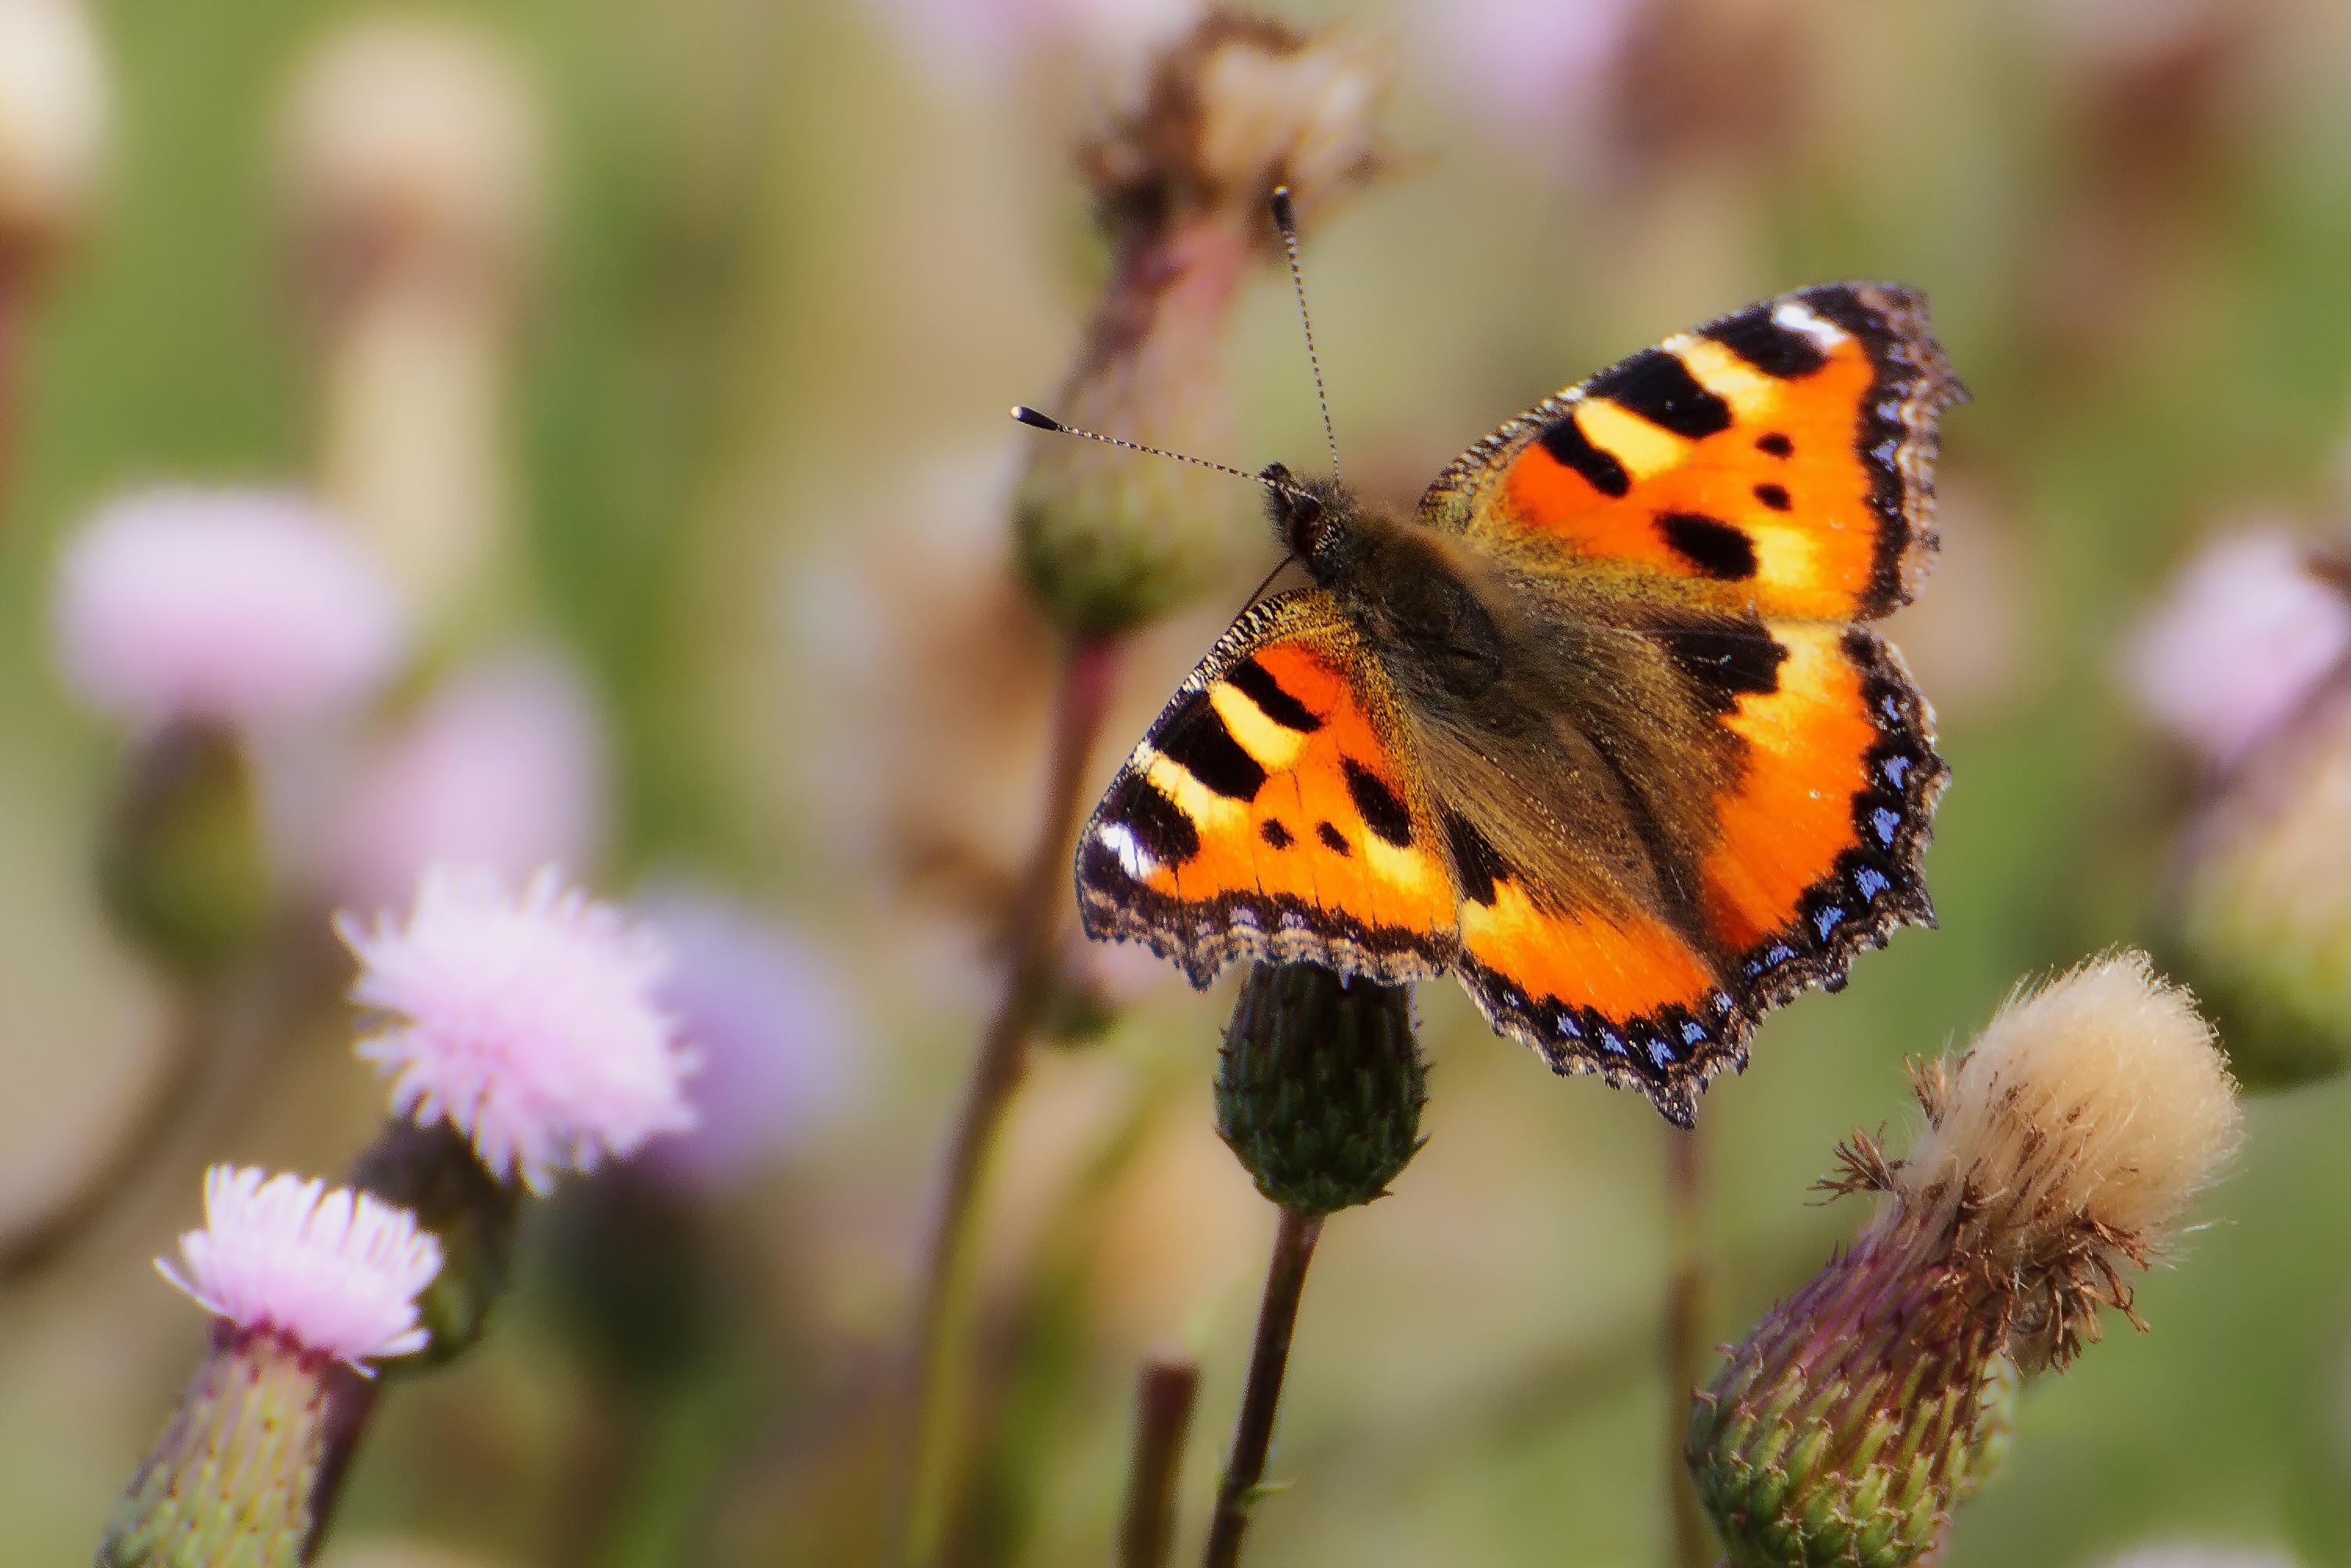
nature, plant, photography, flower, petal, wildlife, color, insect, botany, butterfly, flora, fauna, invertebrate, wildflower, close up, monarch butterfly, animals, butterflies, nectar, macro photography, pollinator, little fox, plant stem, moths and butterflies, lycaenid, colias